Ahmad Zreik

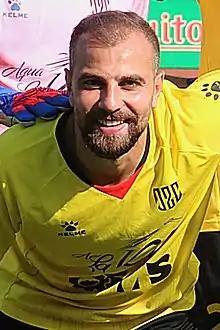
Zreik with Ahed in 2022

Ahmad Adib Zreik (born 27 October 1990) is a Lebanese former professional footballer who played as a winger.